List of colonial governors of Burma

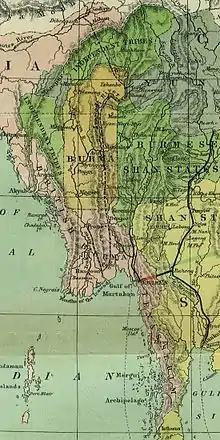
Burma (Upper {"orange"} and Lower {"pink"}), 1886.

The colonial governors of Burma were the colonial administrators responsible for the territory of British Burma, an area equivalent to modern-day Myanmar.